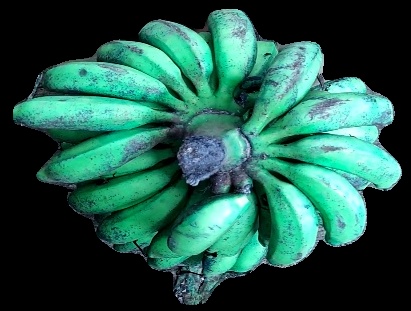
Variety: rasbale
Grade: grade3